My First Alphabet

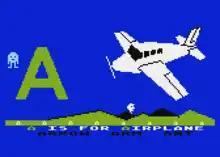
Pressing the key displays things that start with that letter.

Herrera's son, Steve, was born with severe cataracts and was pronounced blind by medical specialists. Refusing to place his son in remedial classes, Herrera wrote a program to help his son learn the alphabet. After several months, his son made rapid progress, overcoming his handicap. The program later evolved into "My First Alphabet".